List of wound decorations by country

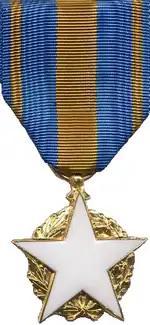
The French Insigne des blessés civils.

This list of wound decorations is an index of articles that describe notable awards given for wounds; usually, though not exclusively, to military personnel during wartime.